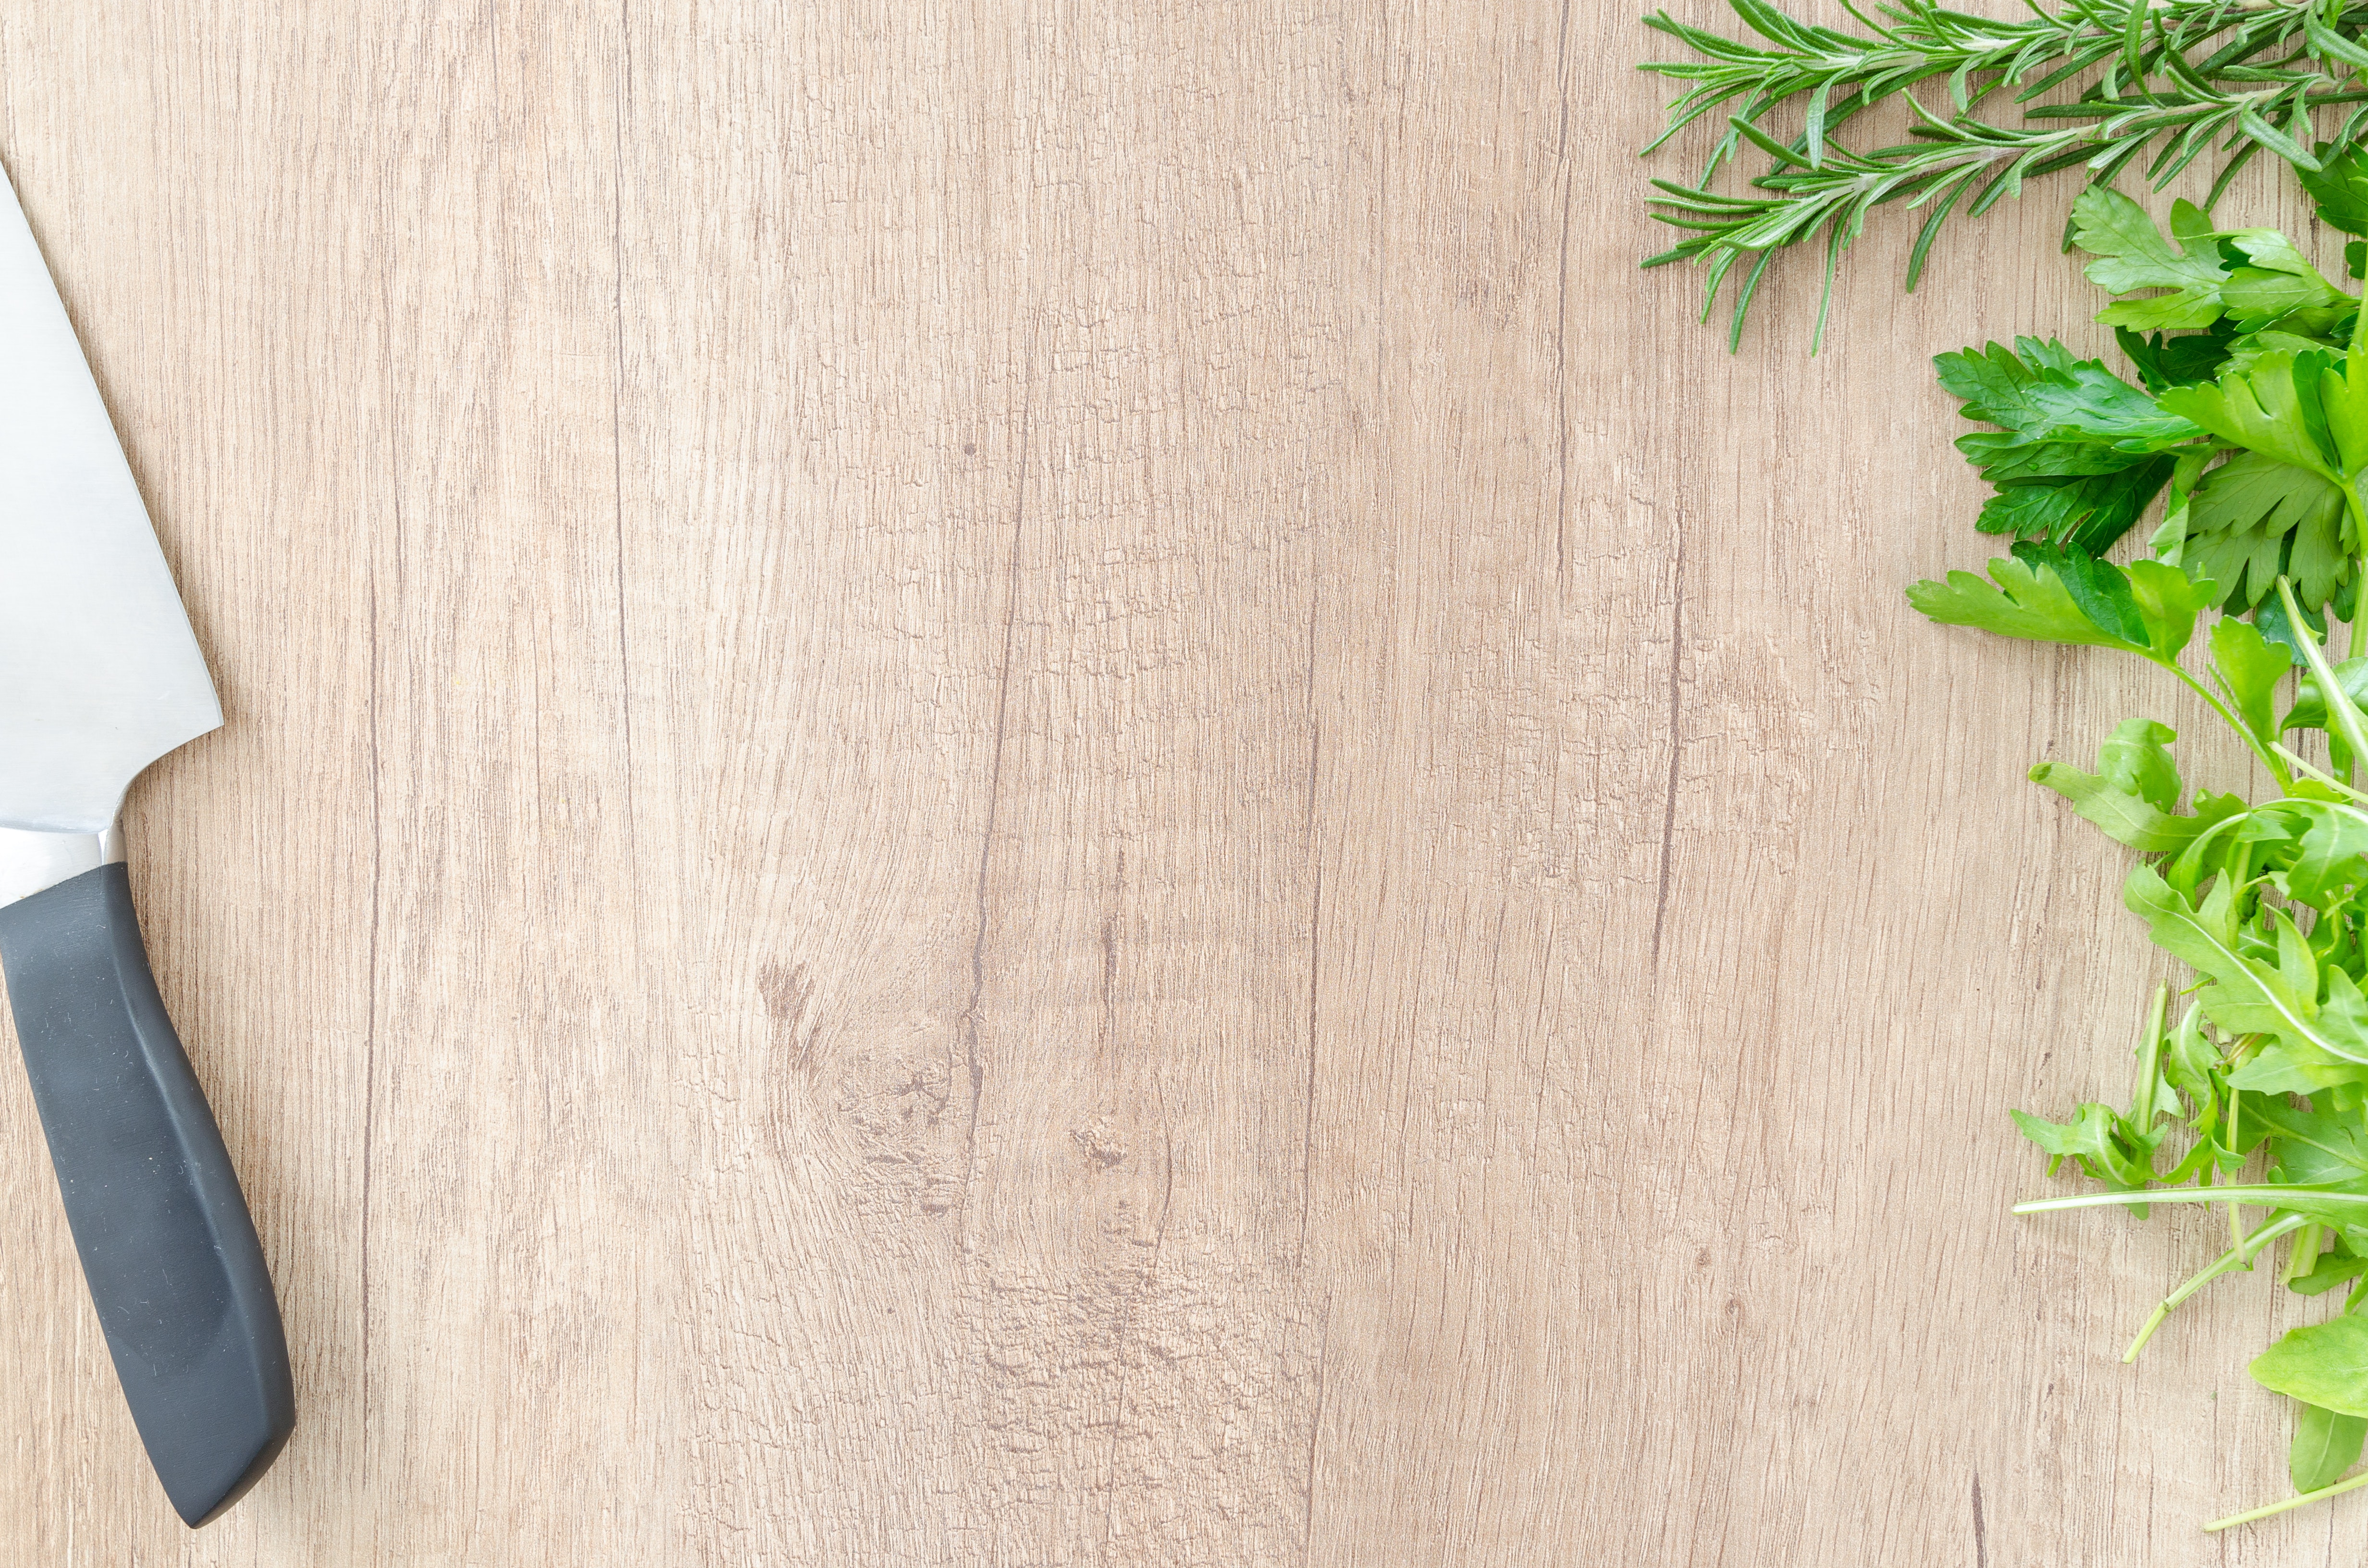
wood, floor, flooring, hardwood, wood stain, angle, herb, grass